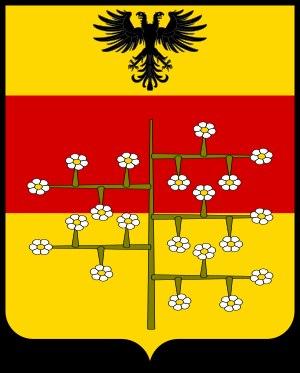
La Maison Malaspina est une famille illustre d’Italie, dont le nom, suivant la légende, découle d'un épisode remontant aux Grandes invasions, quand le premier de leur lignée, Accinus Martius, aurait tué le chef barbare Théodebert avec une épine, devenant ainsi leur ancêtre éponyme. La branche épineuse figurant dans son écu - un prunier ? -, la malaspina, est ainsi un bel exemple d'armoiries parlantes. Suivant une tradition très répandue dans les grandes familles italiennes, les origines plus lointaines de la famille ne pouvaient être que antiques et remonteraient aux premiers rois de Rome, Numa Pompilius et Ancus Martius et se rattacherait à la gens Marcia ...